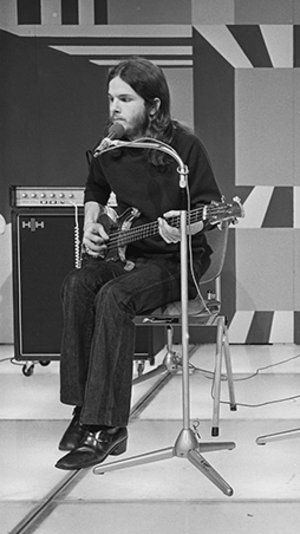
Daniel Milton Peek, né le 1ᵉʳ novembre 1950 à Panama City en Floride, et décédé le 24 juillet 2011, était un chanteur et guitariste folk rock américain. Cet article a été traduit du Wikipedia anglophone consacré à cet artiste.